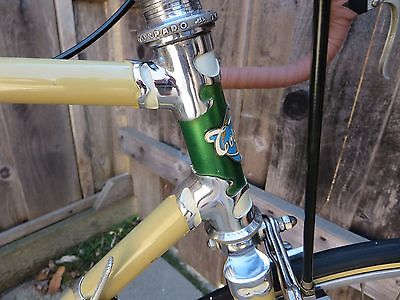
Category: bicycle